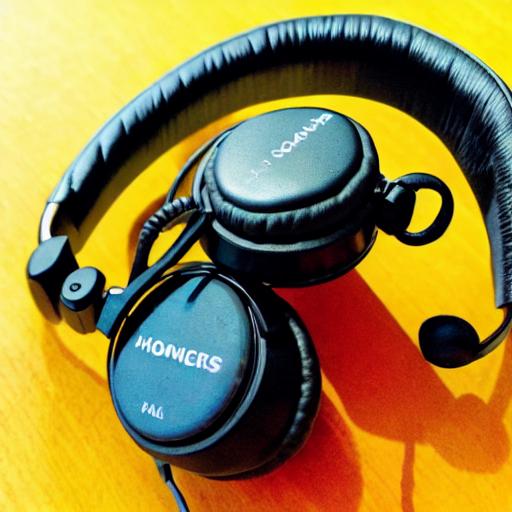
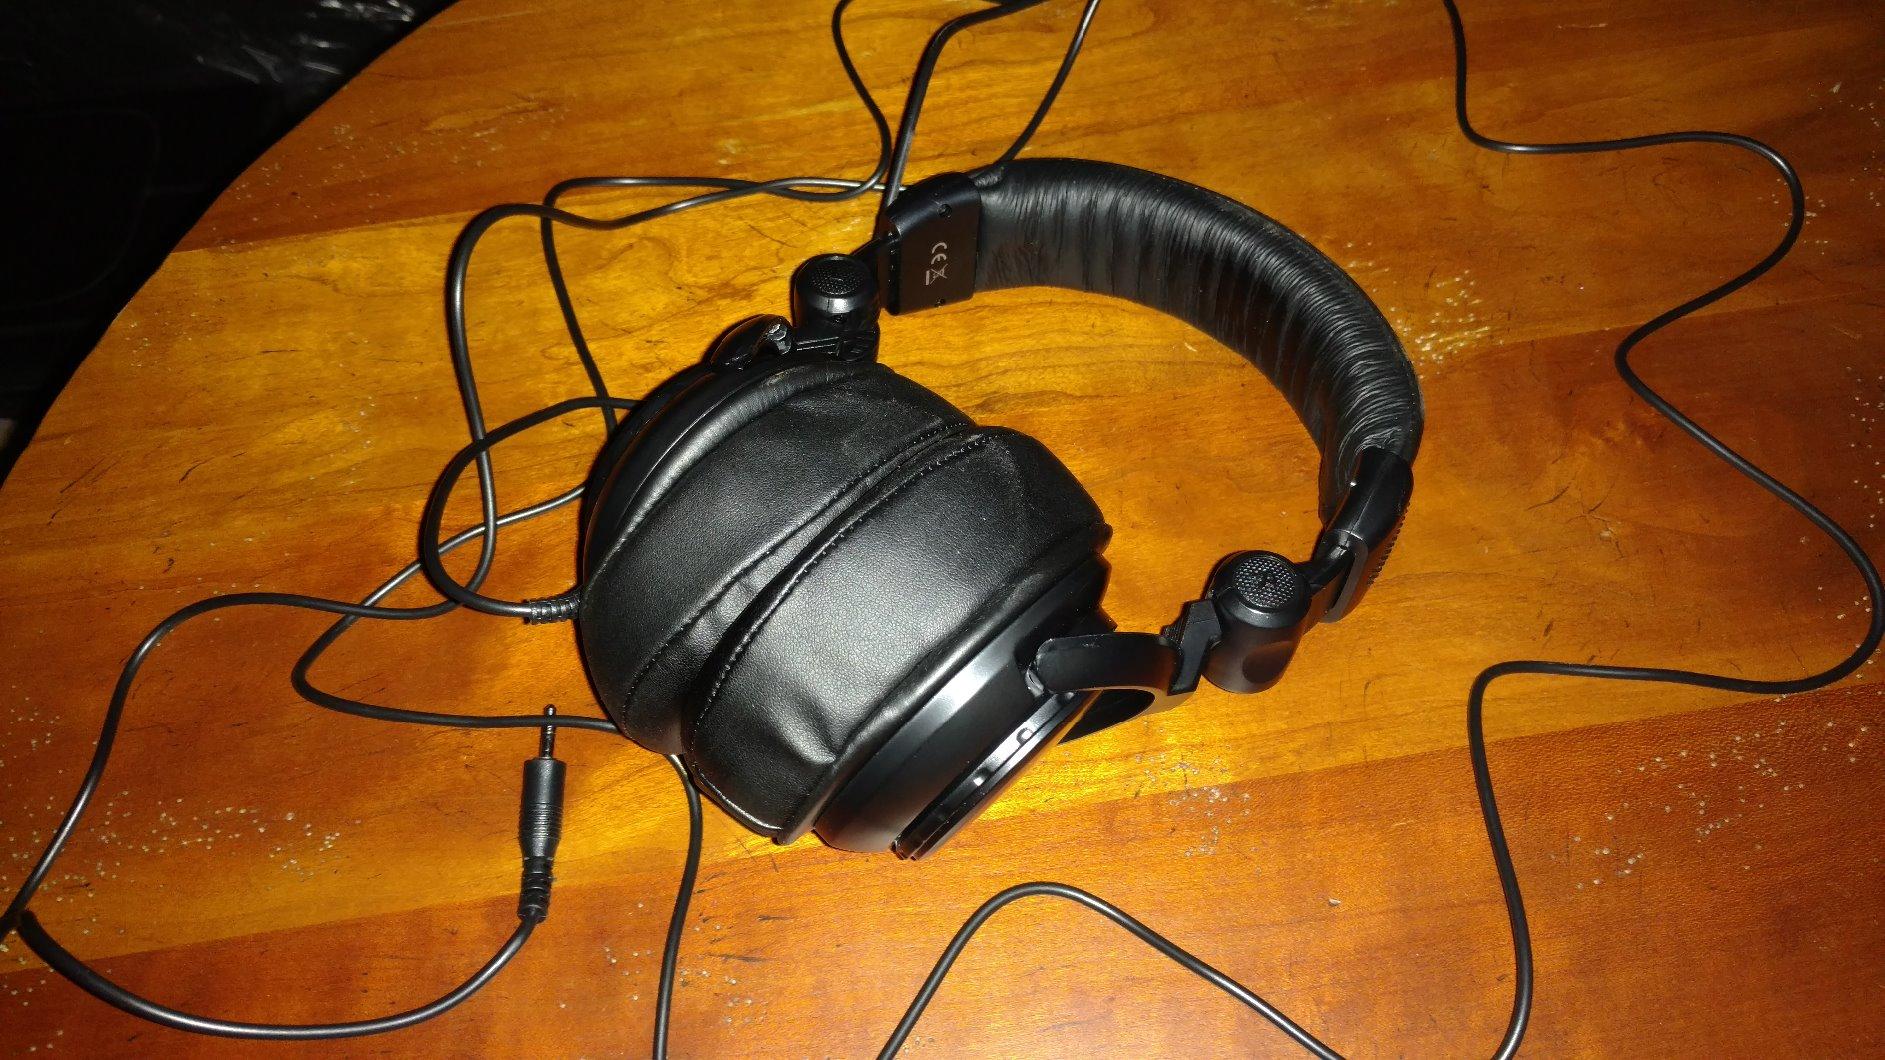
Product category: headphones
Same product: no